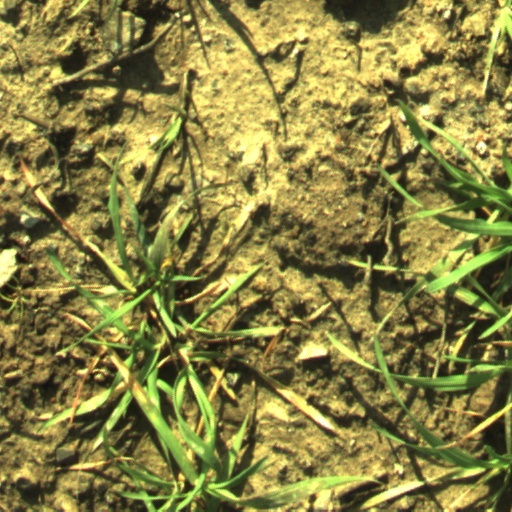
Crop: wheat